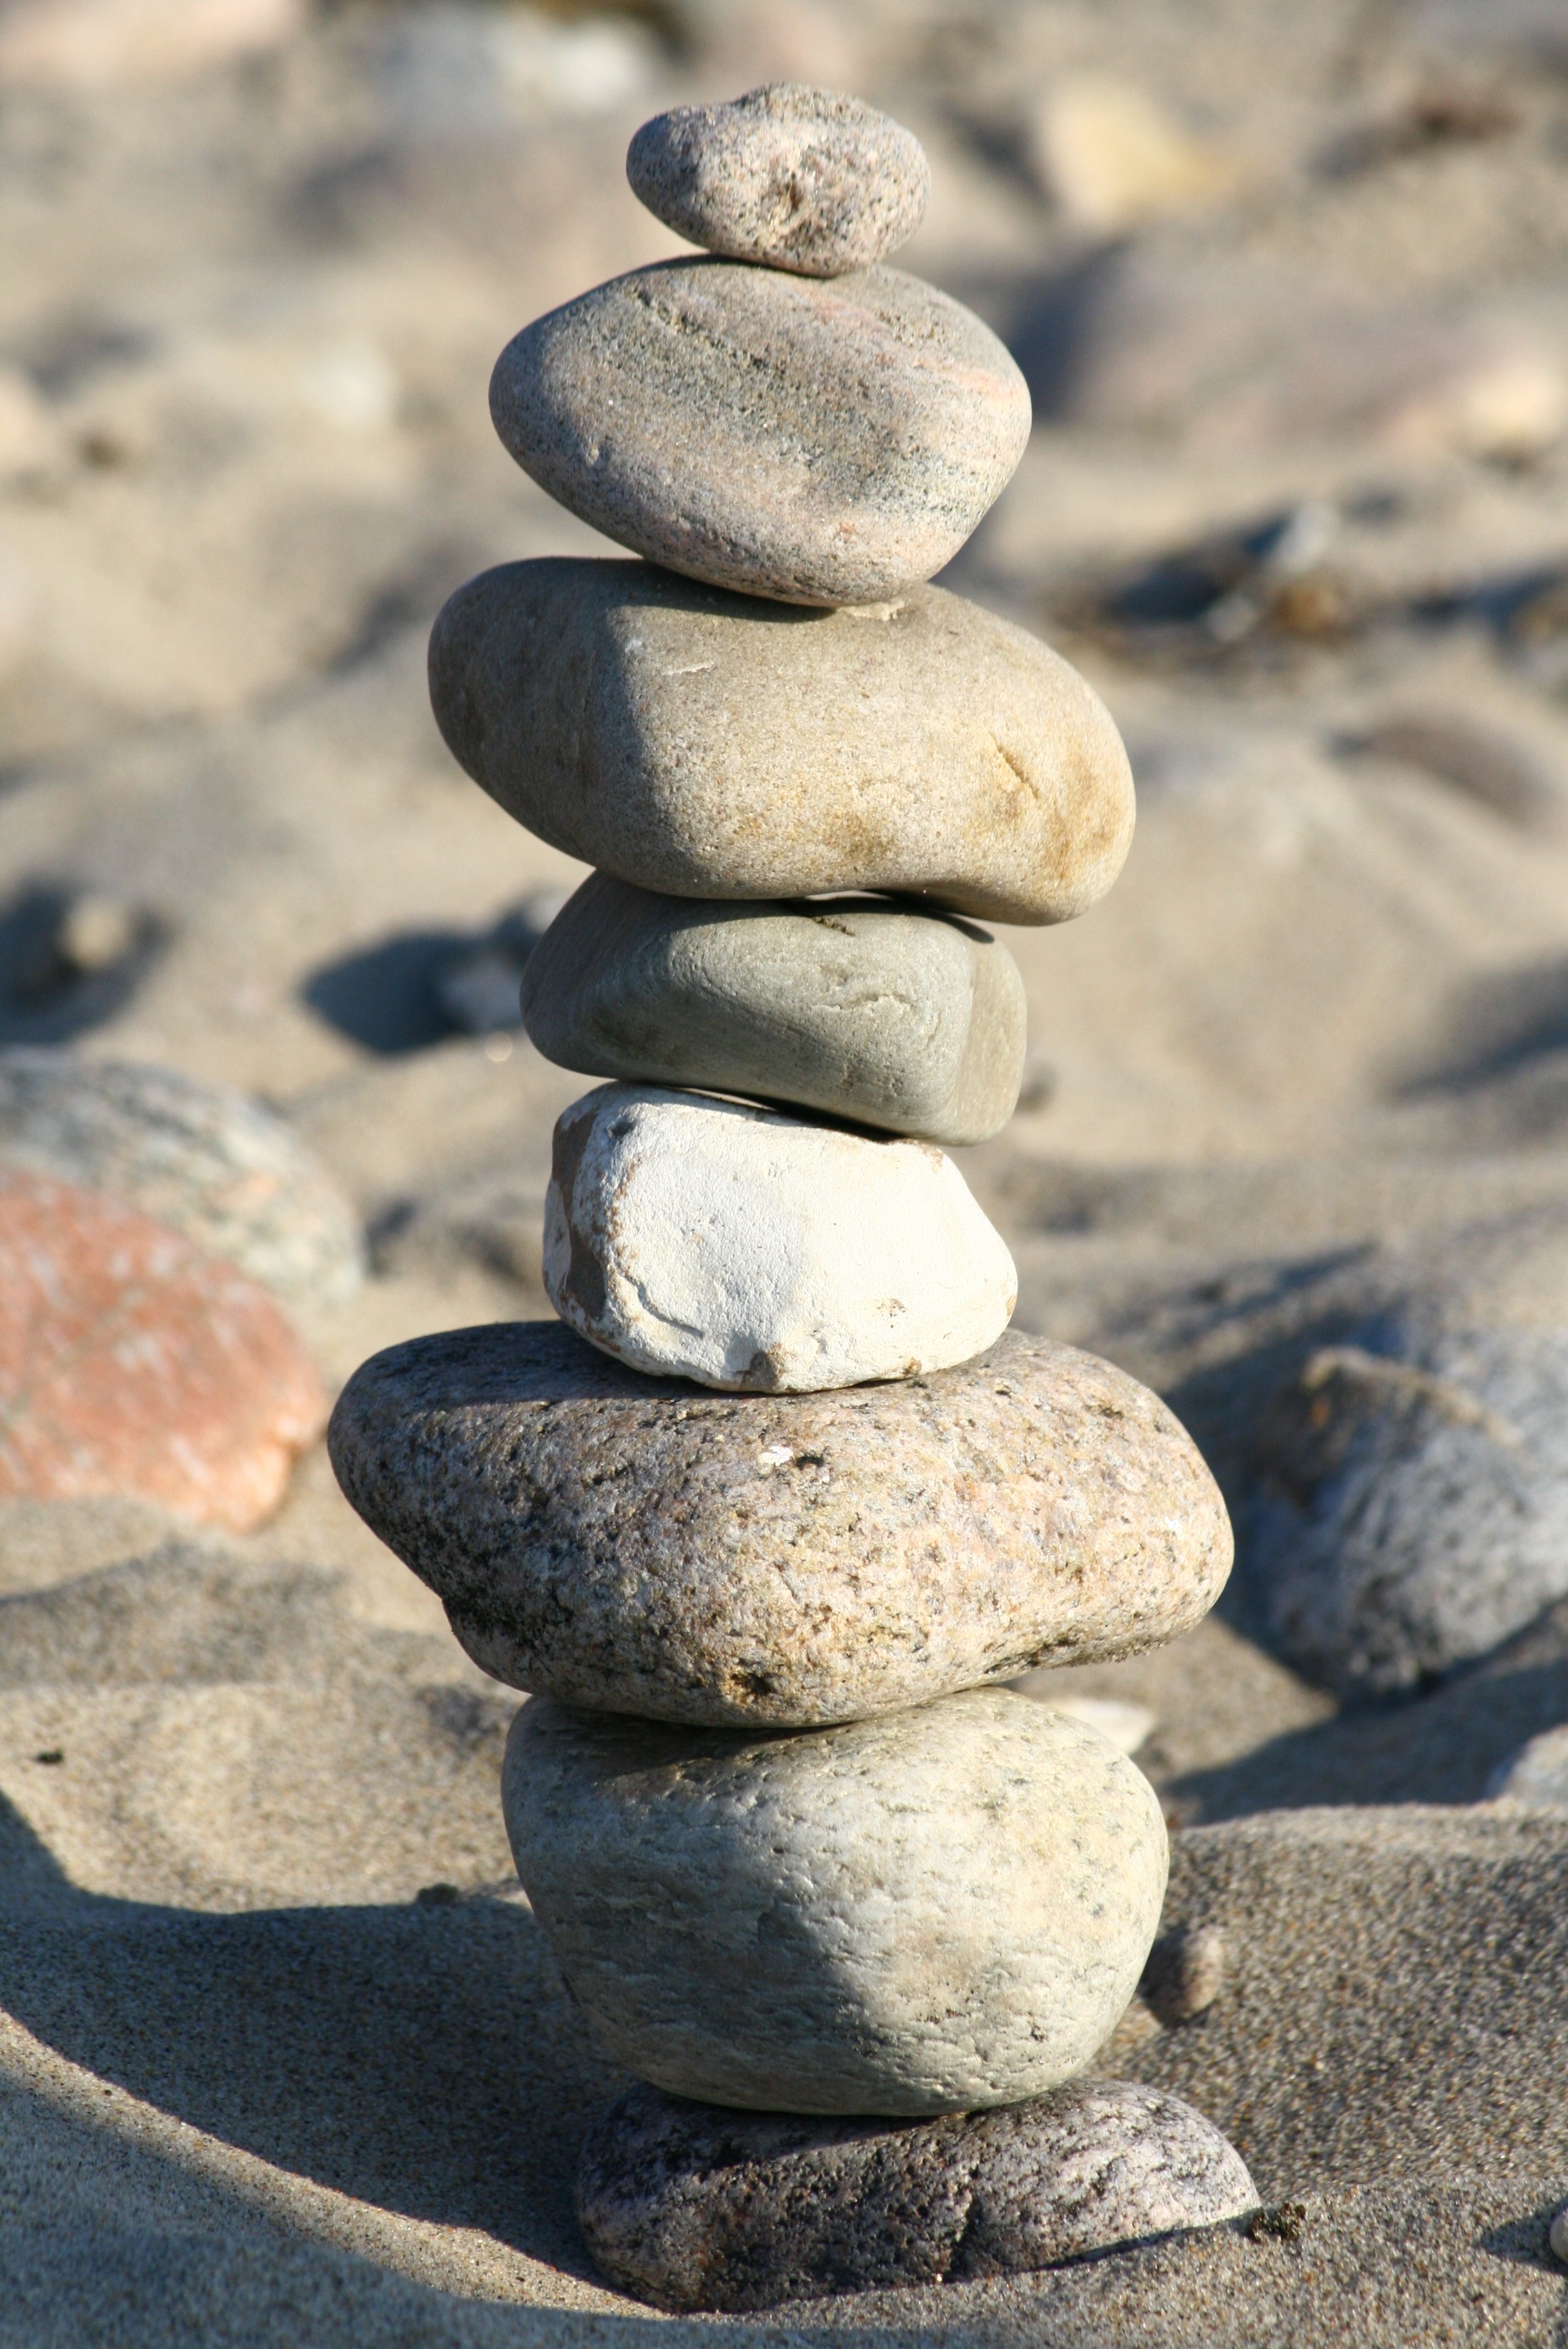
beach, coast, sand, rock, wood, play, statue, pebble, blue, leisure, material, sculpture, stones, fun, temple